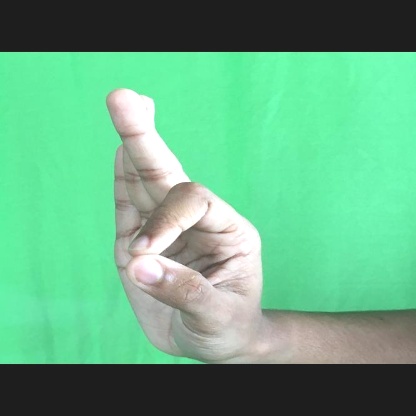
Mudra: Aralam